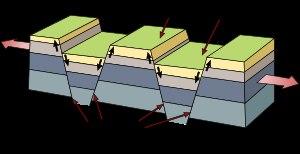
En géologie, un graben est un fossé tectonique d'effondrement entre des failles normales. Le compartiment surélevé par rapport au graben est appelé « horst ».
En géologie, géomorphologie et géographie physique, un horst désigne un compartiment soulevé. Ce soulèvement résulte de la combinaison de failles normales conjuguées. Un horst est bordé par son contraire géologique, c'est-à-dire des grabens, des fossés effondrés.
Alvignac est une commune française située dans le département du Lot, en région Occitanie. Elle occupe une position géographique favorable entre les grands sites touristiques du nord du Lot : la cité de Rocamadour et le gouffre de Padirac. Ville thermale grâce aux eaux de la source Salmière, elle héberge un casino qui a permis l'amélioration et la création d'infrastructures, comme une maison de santé, qui dynamisent les commerces et services de la commune.